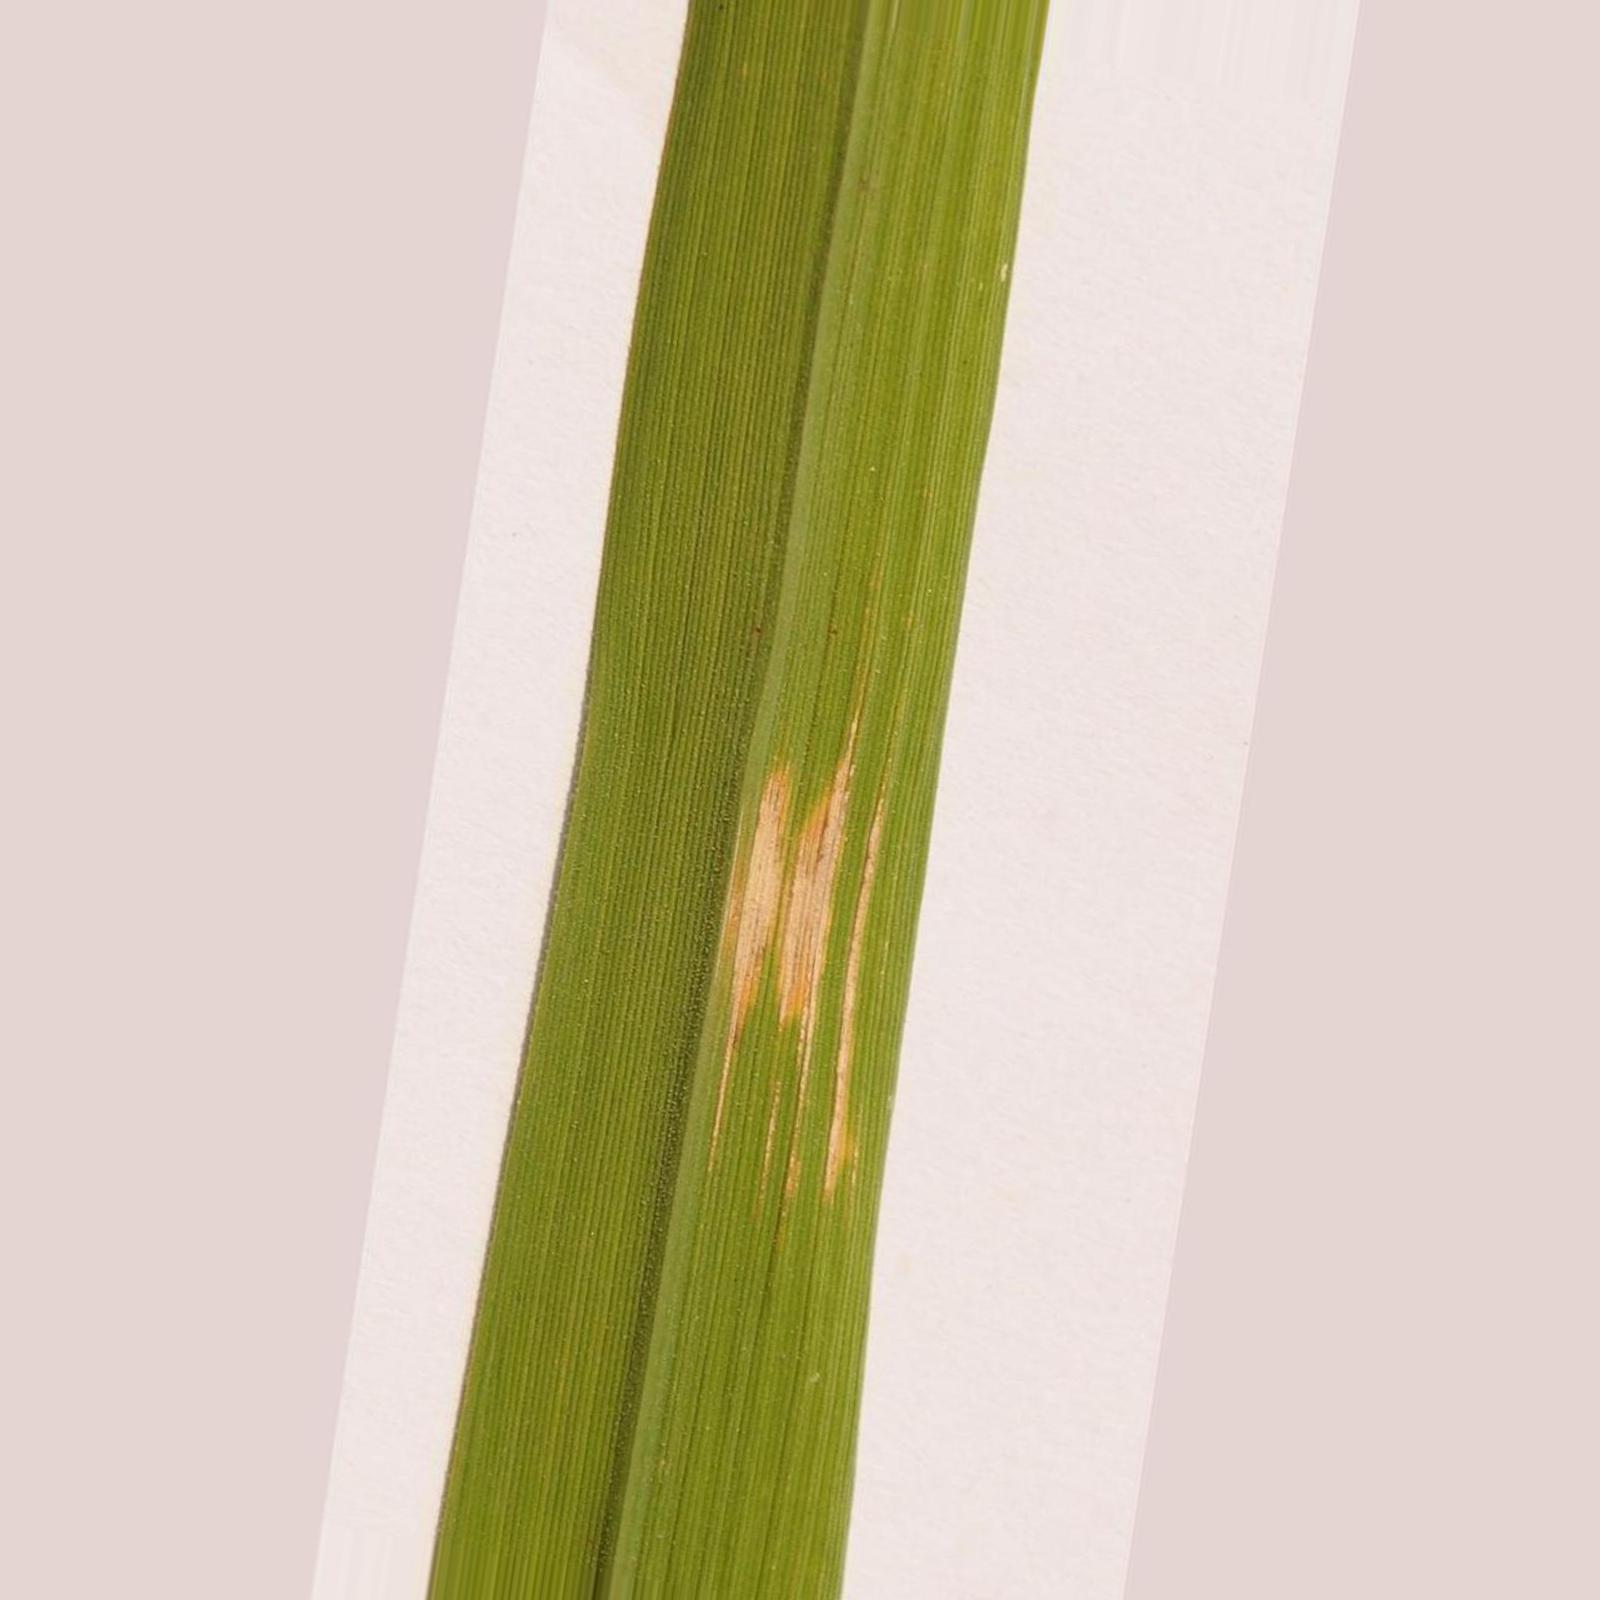
Nhãn: Bệnh Bạc lá (Bacterial leaf blight)